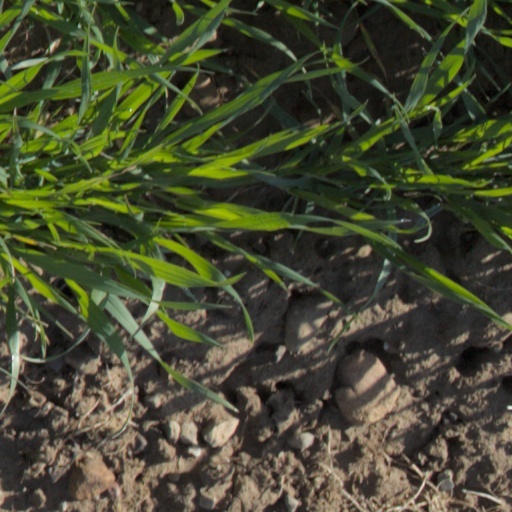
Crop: wheat